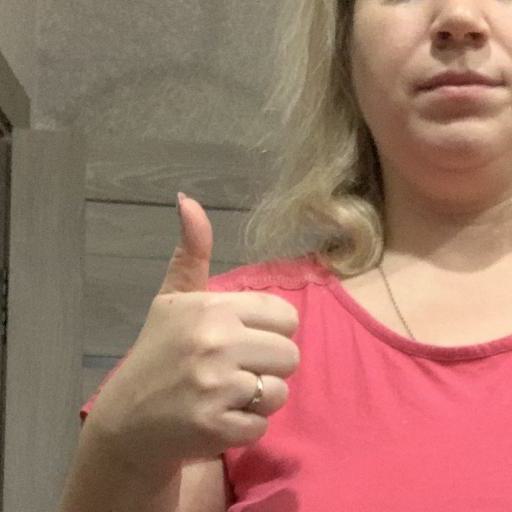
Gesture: like